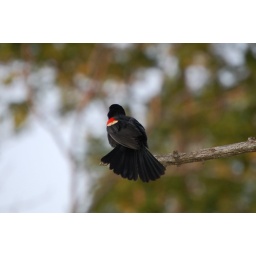
Singing male red winged black bird in Fairport, NY